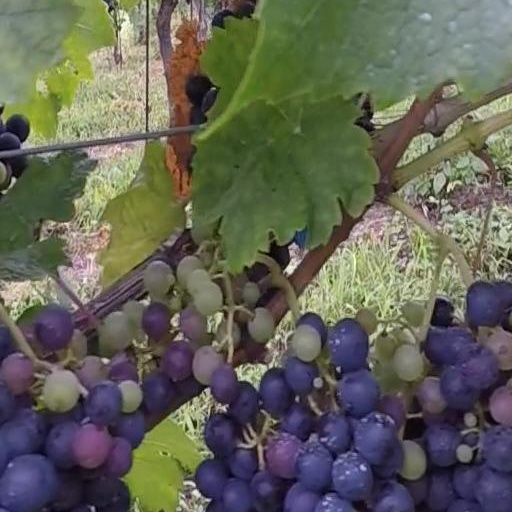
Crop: grape